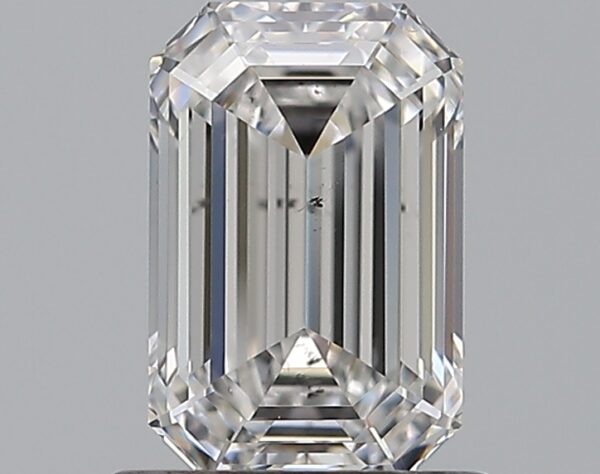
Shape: emerald
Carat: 0.9
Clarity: SI1
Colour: E
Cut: EX
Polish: EX
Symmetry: EX
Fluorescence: N
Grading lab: GIA
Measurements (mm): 6.98 x 4.54 x 2.83